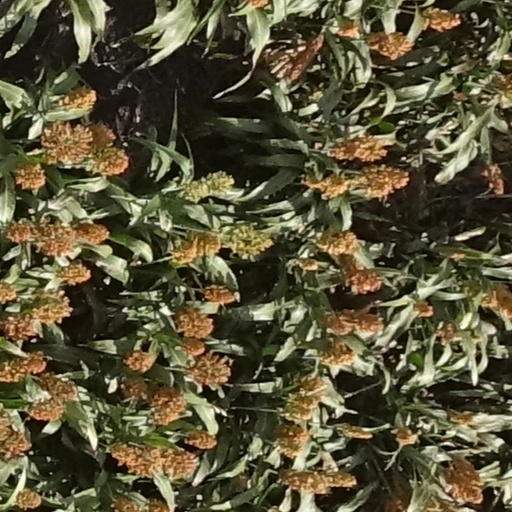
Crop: sorghum